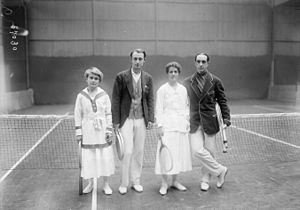
VM i tennis på overdækket bane 1919
Germaine Golding, William Laurentz, Geraldine Beamish og Max Decugis
Verdensmesterskaberne i tennis på overdækket bane 1919 var det andet VM i tennis på overdækket bane. Mesterskaberne blev spillet i Sporting Club de Paris i Paris, Frankrig i perioden 15. - 23. november 1919. Der blev spillet om fem mesterskabstitler: herresingle, damesingle, herredouble, damedouble og mixed double. Det var første gang at samedouble var på VM-programmmet. Mesterskabet var officielt anerkendt som verdensmesterskab af International Lawn Tennis Federation.